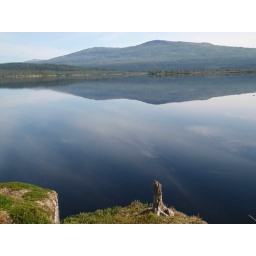
The mountain Anjeskutan mirrors in the lake Anjan a Sunday morgon with no wind.Photo Anders Davidson